Otto Porter Jr.

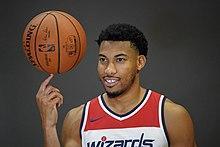
Otto Porter Jr. (2018)

On November 24, 2018, Porter scored a season-high 29 points in a 124–114 win over the New Orleans Pelicans. On January 2, he returned to the lineup against the Atlanta Hawks after missing 10 games with a bruised right knee. He came off the bench in 13 straight games upon returning, before starting on January 30 against the Indiana Pacers and injuring his left big toe.